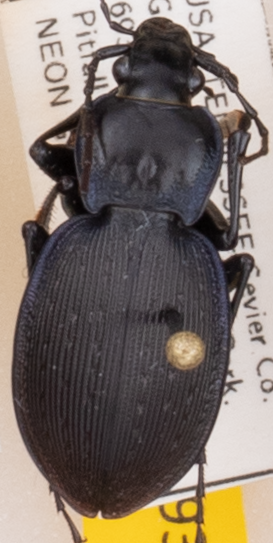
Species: Carabus goryi
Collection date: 2022-05-24
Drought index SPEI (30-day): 0.302
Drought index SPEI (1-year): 0.662
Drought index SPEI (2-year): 1.34